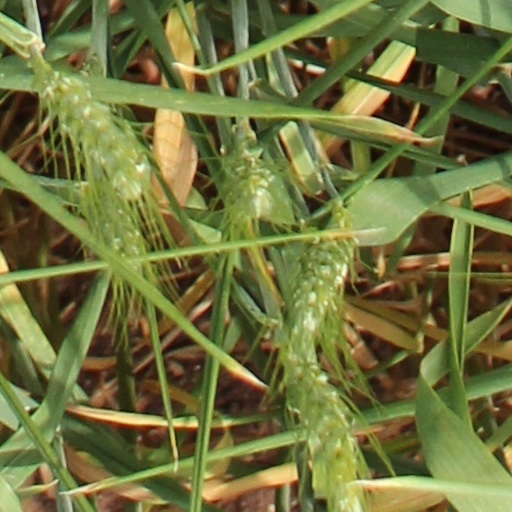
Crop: wheat